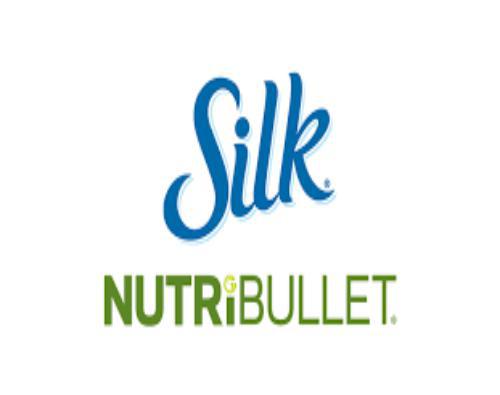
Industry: Necessities